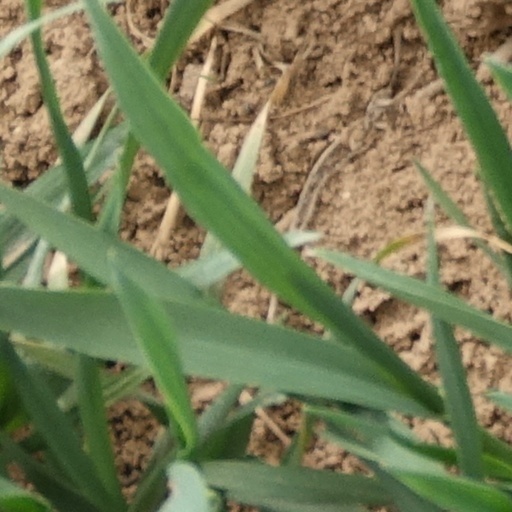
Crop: wheat